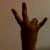
The image shows a hand gesture representing the number 7 in Indian Sign Language.